MAZ-7310

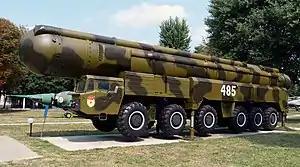
MAZ-547 with RSD-10 Pioneer IRBM.

The MAZ-7310 could operate together with 4WD MAZ-8385 trailer as a road-train (total length - 205.5 m) for oil surveying. It was used in Siberia and also as a tractor on military airbases.